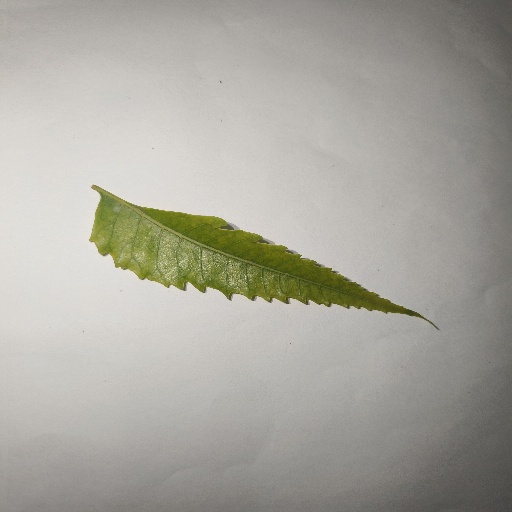
Species: Neem
Leaf condition: Yellow Leaf